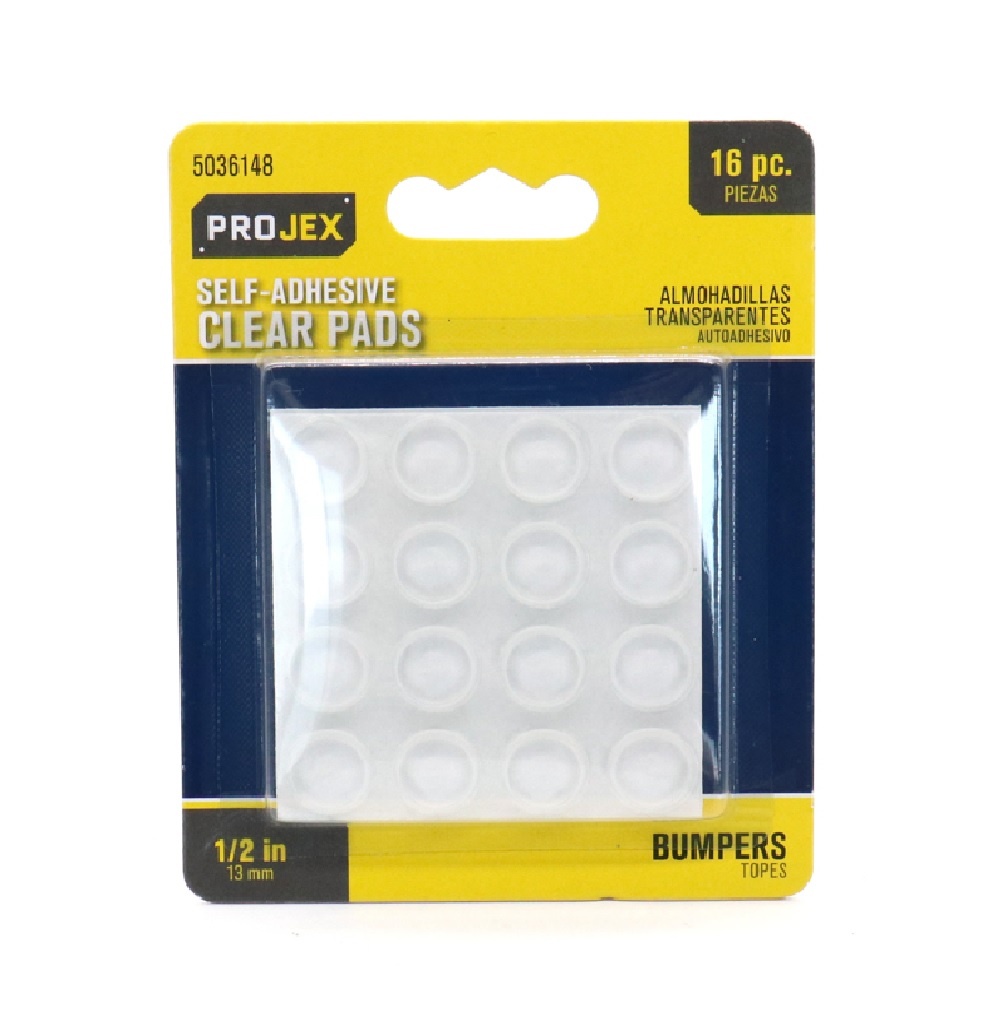
Projex 9967/ACE Self Adhesive Round Protective Pad
Highlights: Material: Vinyl Color: Clear Width: 1/2 inch Number in package: 16 pk Protection for counter tops, end tables, cabinets, etc
Brand: Projex
Category: Hardware > Hardware Accessories > Moving & Soundproofing Blankets & Covers